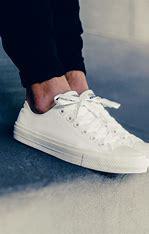
Brand: Converse
Model: Chuck Taylor All Star Ii